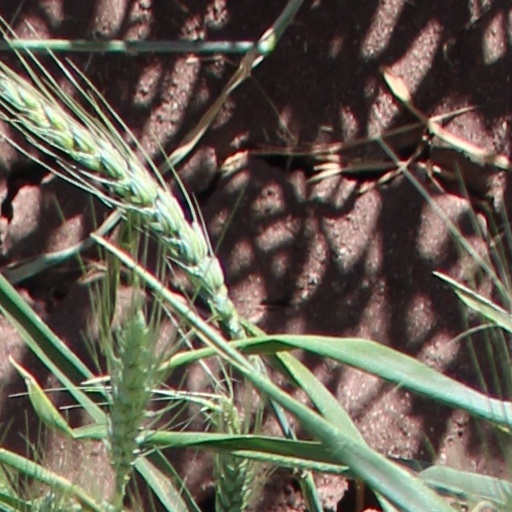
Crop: wheat